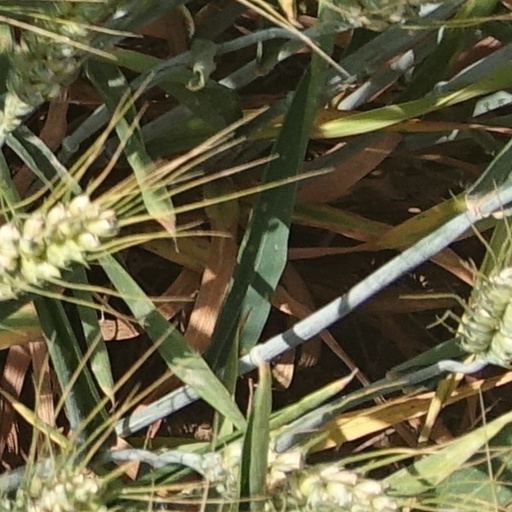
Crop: wheat